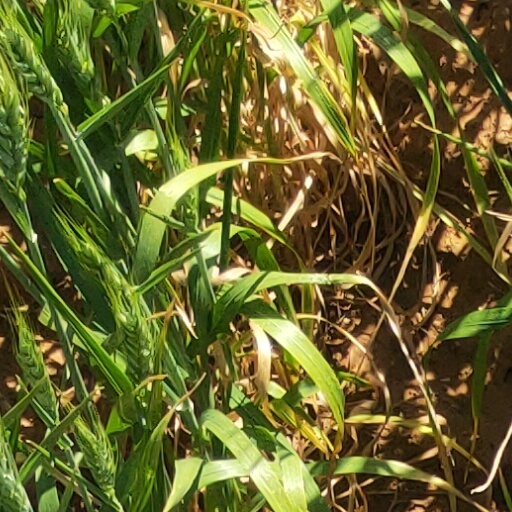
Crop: wheat